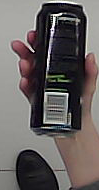
Product: monster_energydrink